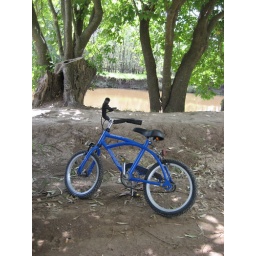
bike by the river